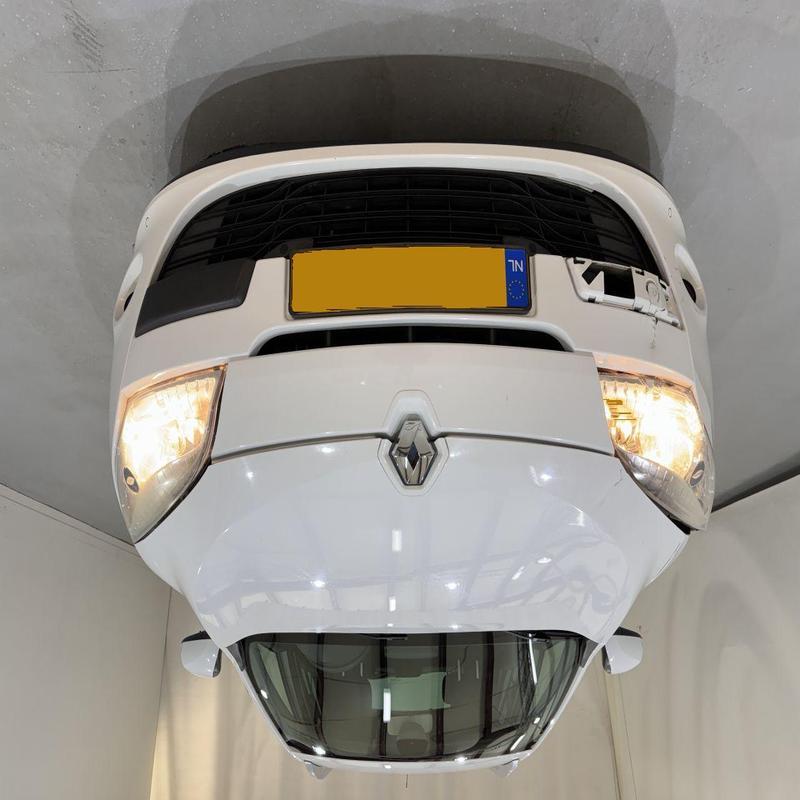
Aucun dommage détecté.
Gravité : aucun